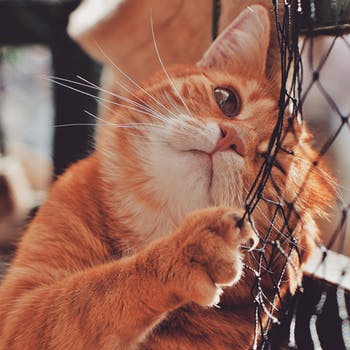
Label: No Watermark